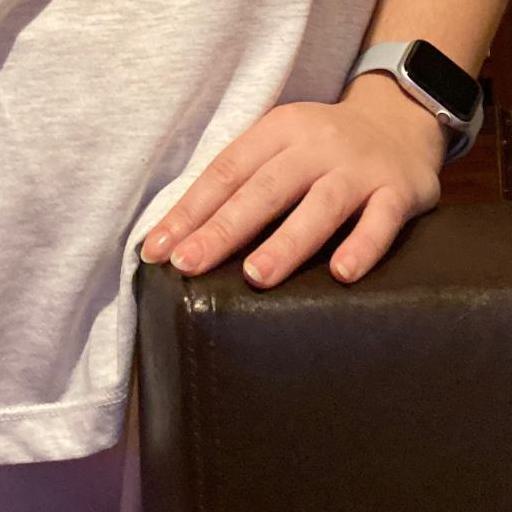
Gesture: no_gesture